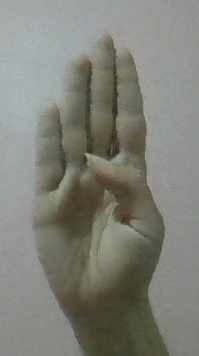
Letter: kaaf